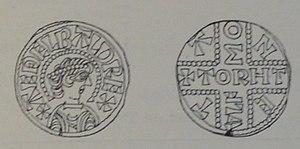
Æthelbald est roi du Wessex de 855 à sa mort, en 860.